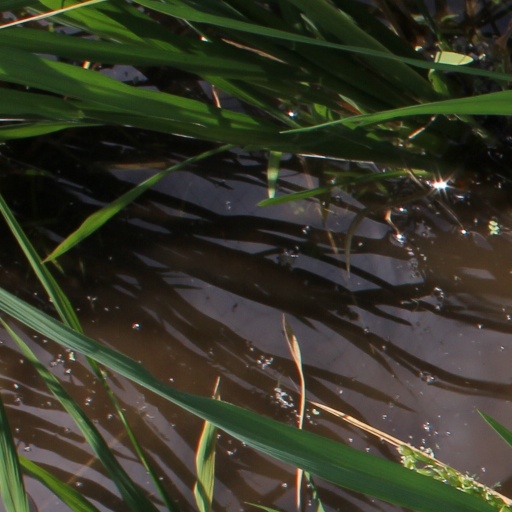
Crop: rice